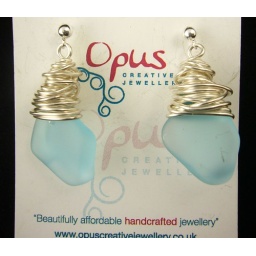
Same style available in harvey's bristol cream, green and clear and drop from the ocean (sea glass)Pendants also available in same style